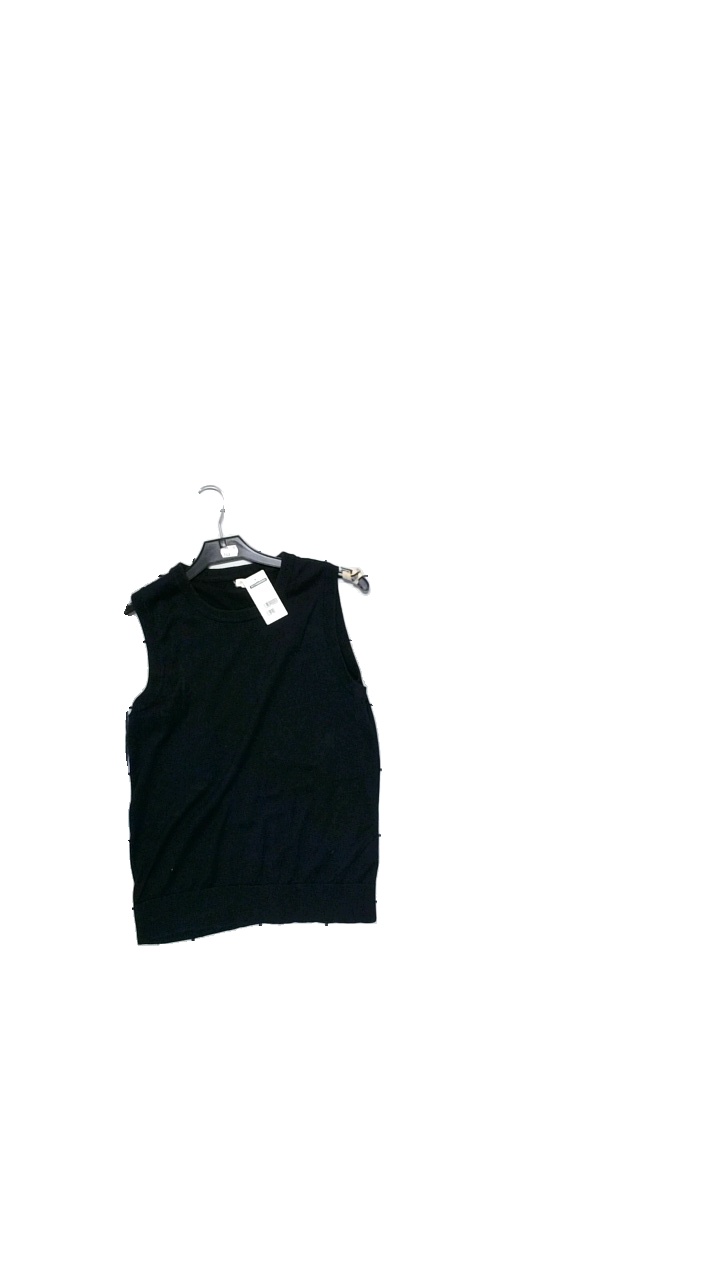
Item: Vest (Ladies)
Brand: J-crew
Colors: Blue
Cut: Regular
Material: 100% cotton
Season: All
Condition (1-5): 3
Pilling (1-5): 4
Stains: Minor
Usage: Reuse
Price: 50-100